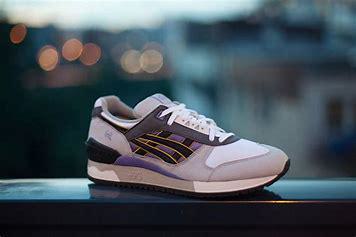
Brand: Asics
Model: Gel Respector